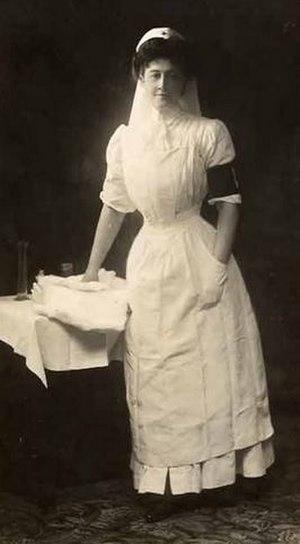
Inès de Bourgoing, née le 5 janvier 1862 à Paris, et morte le 9 février 1953 à Casablanca, est une infirmière française, d'abord civile puis militaire. Elle épouse Joseph Antoine Fortoul puis, veuve, elle deviendra l'épouse du maréchal Lyautey.